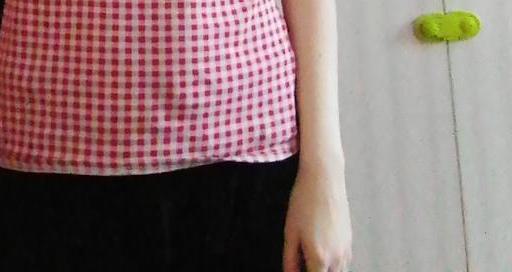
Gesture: no_gesture